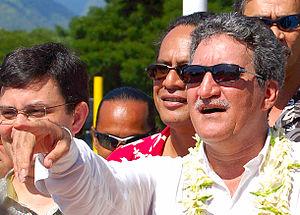
Listes des Ministres du Logement, de l’Aménagement du territoire, chargé des Transports inter-insulaires maritimes et aériens
Jean-Christophe Matahuira Bouissou est un homme politique français actuellement représentant à l'Assemblée de la Polynésie française. Il est le président et fondateur du parti Rautahi, proche de l'UMP.